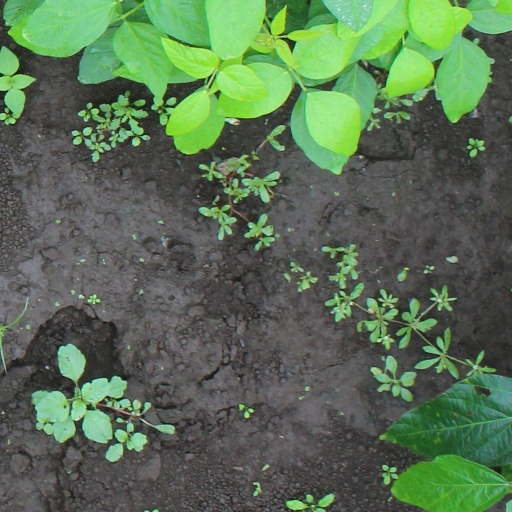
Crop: soybean